1959 Allan Cup

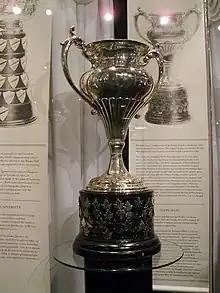
Silver bowl trophy with two large handles, mounted on a black plinth.

The 1959 Allan Cup was the Canadian senior ice hockey championship for the 1958–59 senior "A" season. The event was hosted by the Whitby Dunlops and Toronto, Ontario. The 1959 playoff marked the 51st time that the Allan Cup has been awarded.